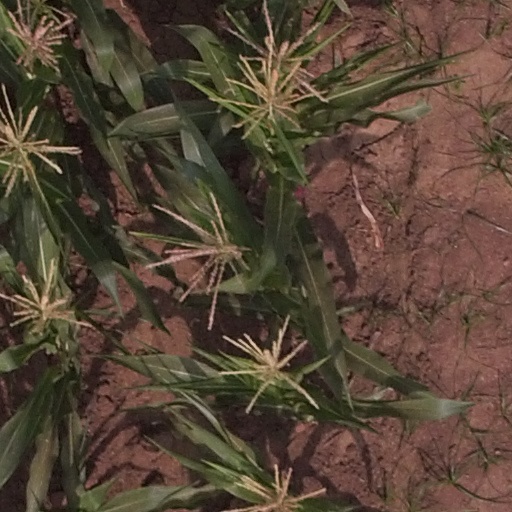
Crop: maize; corn